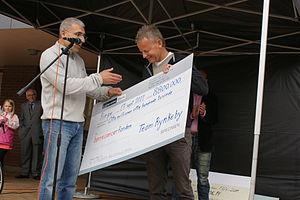
La Team Rynkeby est une équipe cycliste danoise à but caritatif. Elle a été créée en 2002 par les employés de l’entreprise Rynkeby.